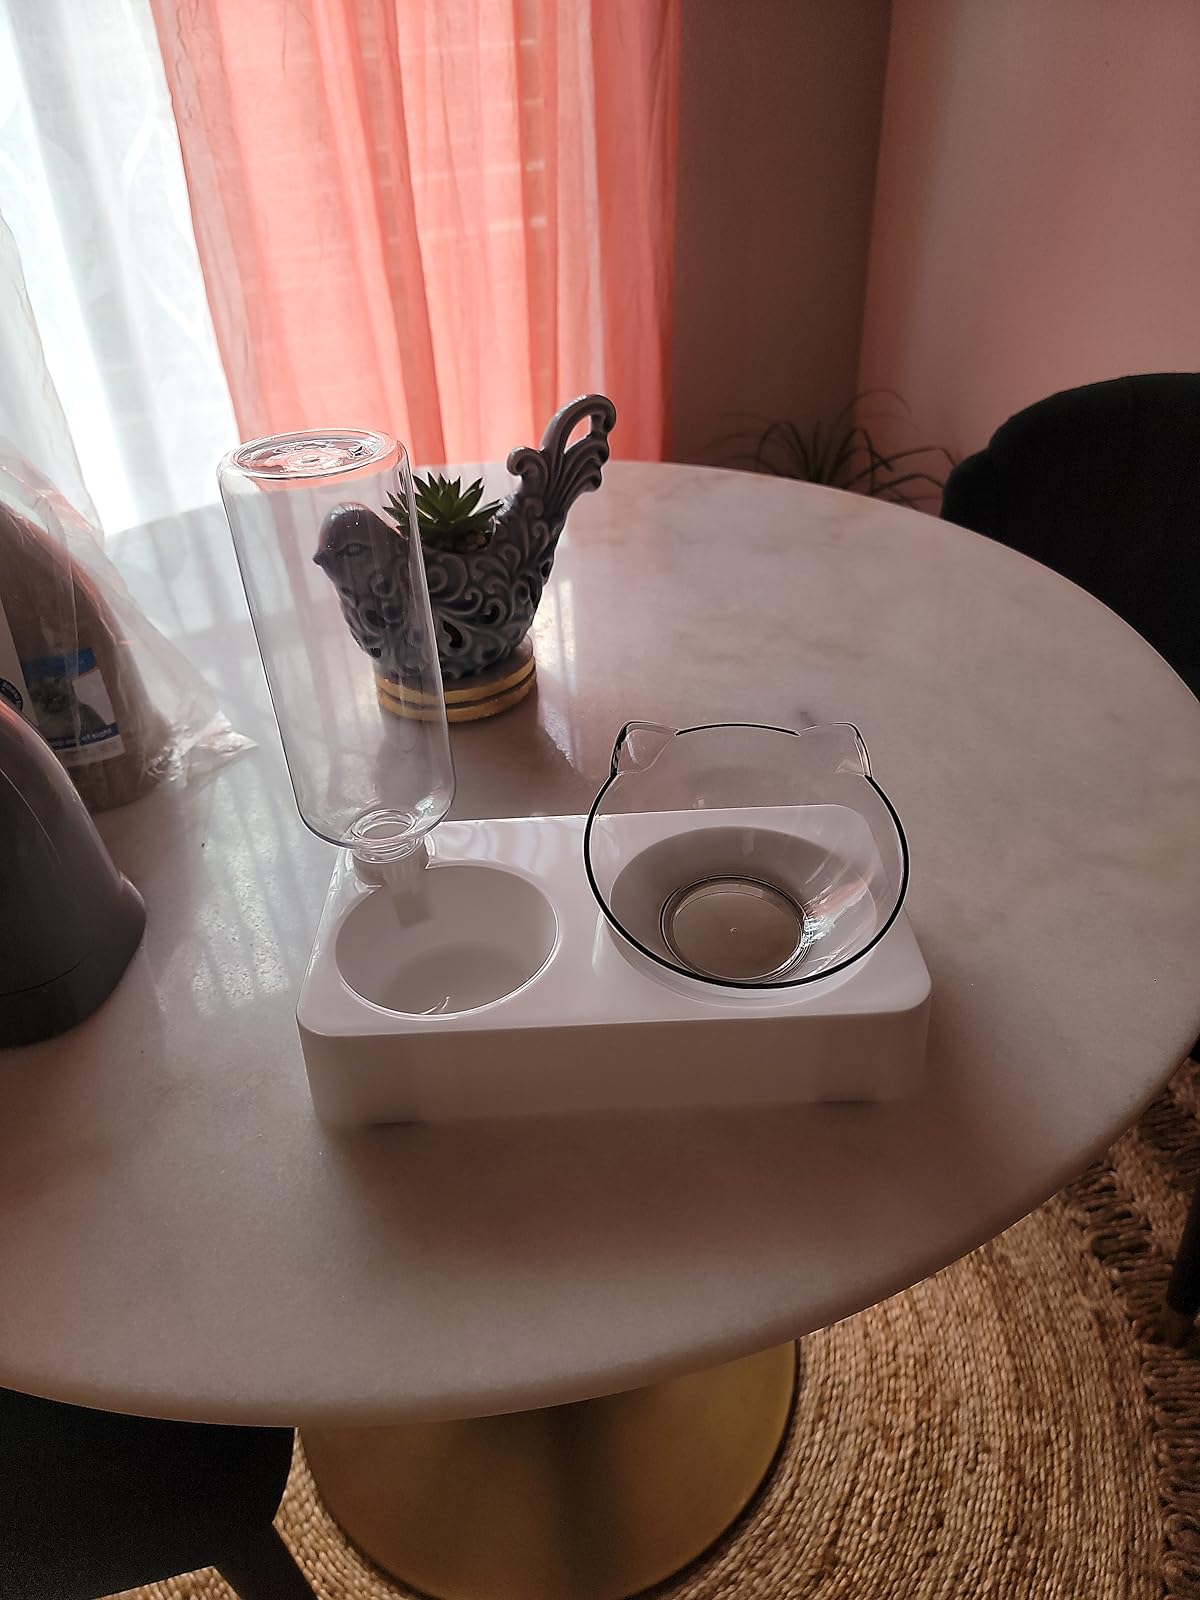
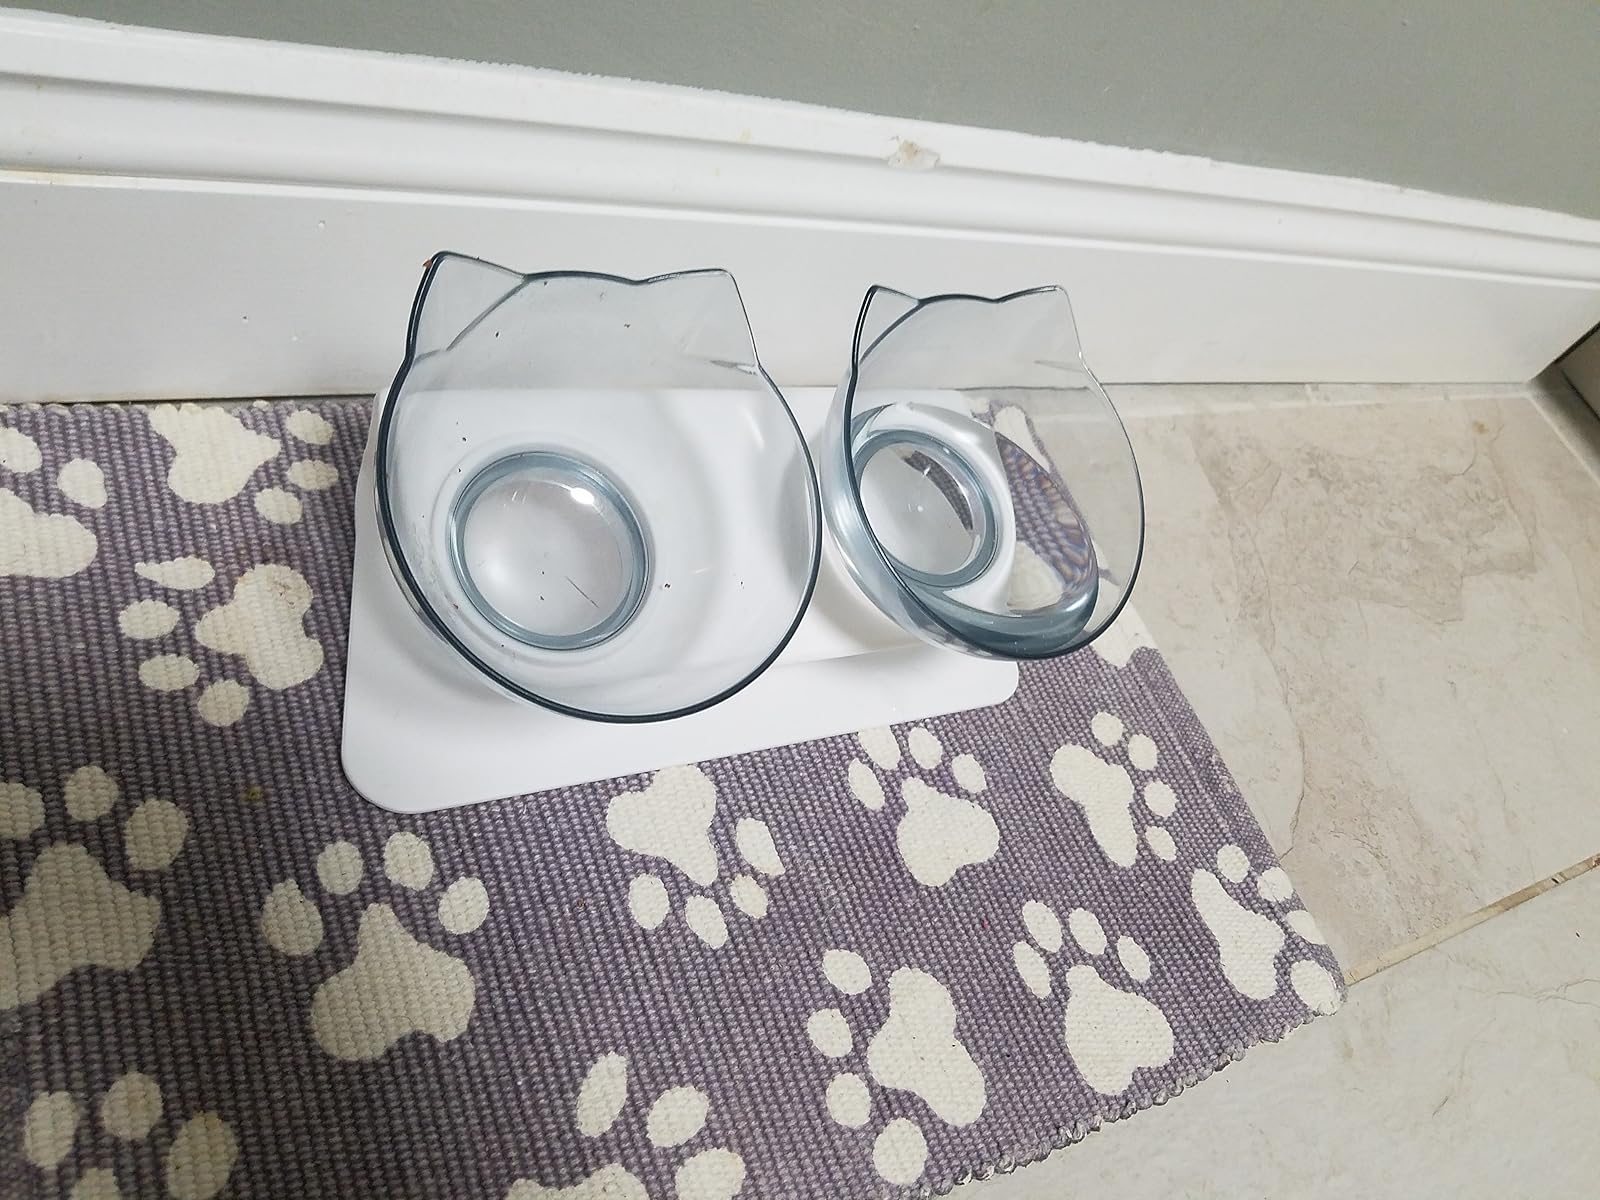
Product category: items_bowl
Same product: no